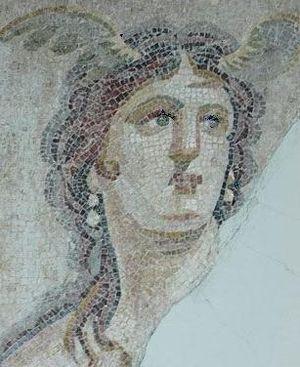
Dans la mythologie grecque, Téthys est une déesse marine archaïque. Elle ne doit pas être confondue avec son homophone Thétis, sa petite-fille, une Néréide, mère d'Achille.